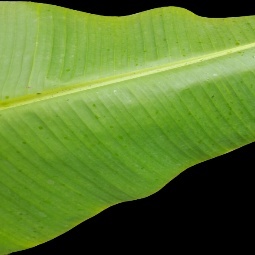
Label: Sulphur